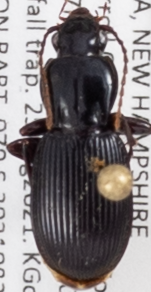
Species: Pterostichus tristis
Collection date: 2021-08-25
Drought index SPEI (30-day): -0.386
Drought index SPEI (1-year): -0.944
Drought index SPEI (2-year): -0.54